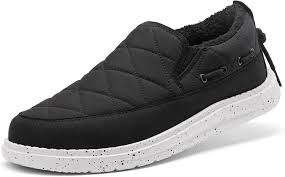
Label: Boat